Charles Bernhoeft

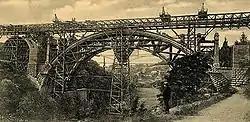
Bernhoeft: Construction of the Pont Adolphe, Luxembourg (1901)

He was appointed court photographer in 1891. His first studio in Luxembourg City was at 1, rue du Génie (now avenue Monterey), but by 1900 he constructed a three-storey building he called Atelier Bernhoeft at the corner of rue de l'Arsenal (Grand-Rue) and boulevard Royal. For his portraits, he used the widely available carte de visite and cabinet card formats.